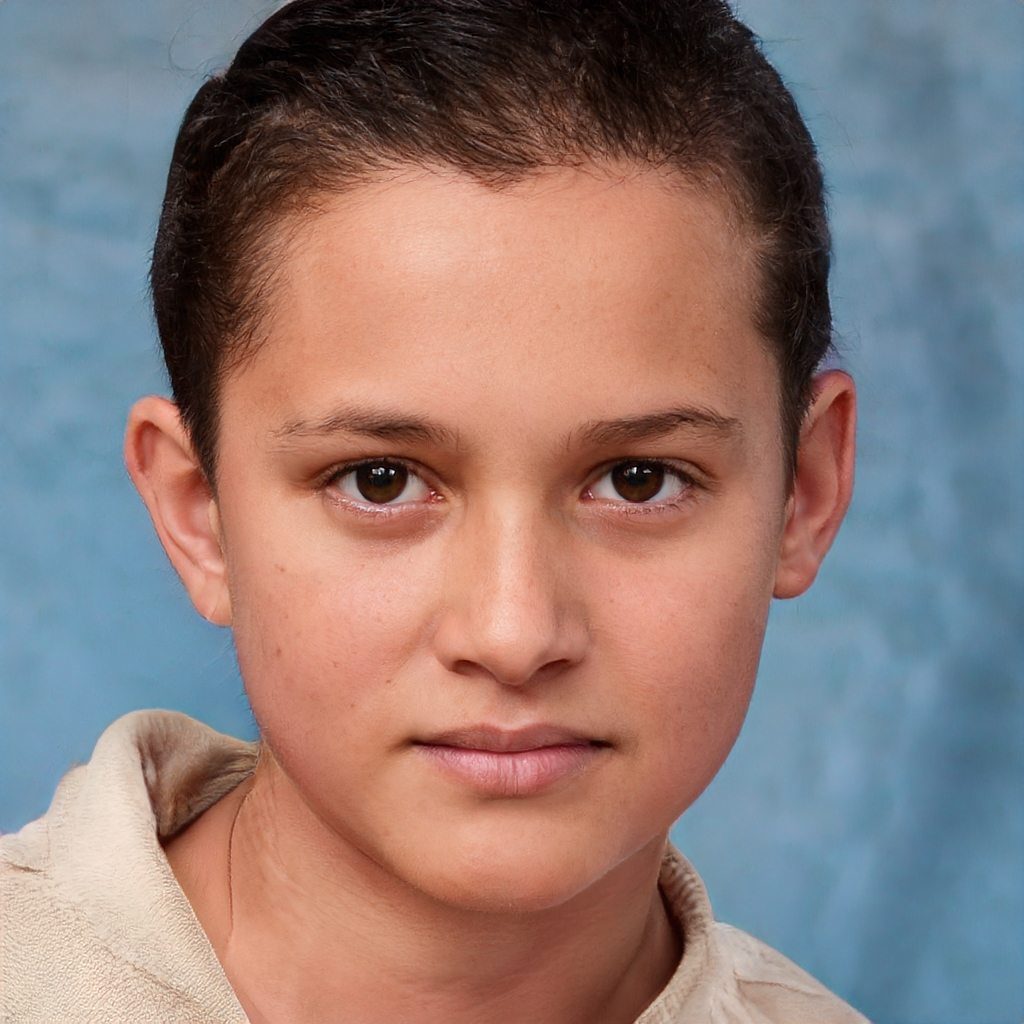
Portrait style: Real Portrait